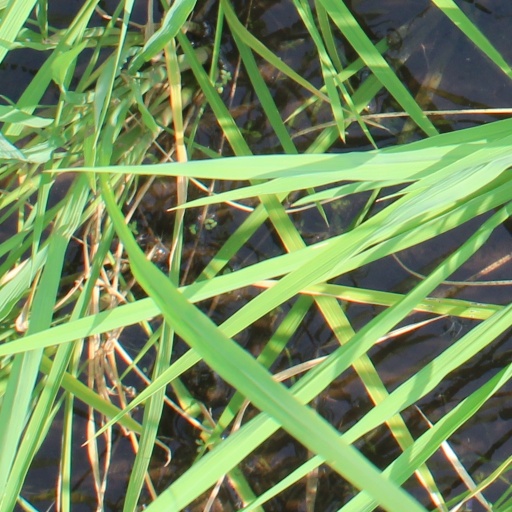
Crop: rice